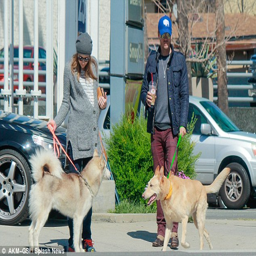
dog lovers : people , already have a furry family .